Nizhny Baskunchak

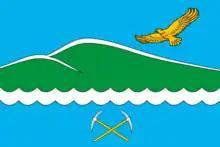
Flag of Nizhny Baskunchak

Nizhny Baskunchak is an urban-type settlement in Akhtubinsky District of Astrakhan Oblast, Russia. Population: